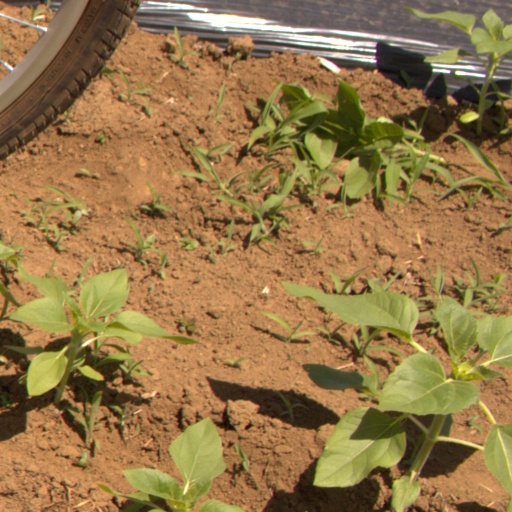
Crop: Jerusalem artichoke